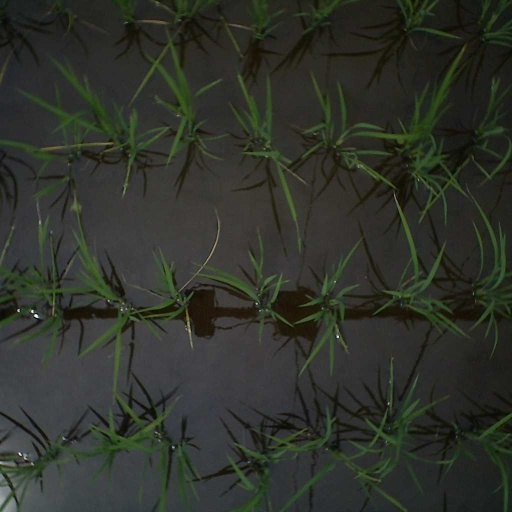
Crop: rice